Gabriel Macht

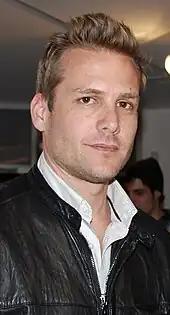
Macht in 2009

Macht married Australian-born actress Jacinda Barrett in 2004. The couple's first child was born in August 2007 in Los Angeles. They had a second child in February 2014. In 2025, he revealed that he and his family had left the United States, without stating where he and his family moved.